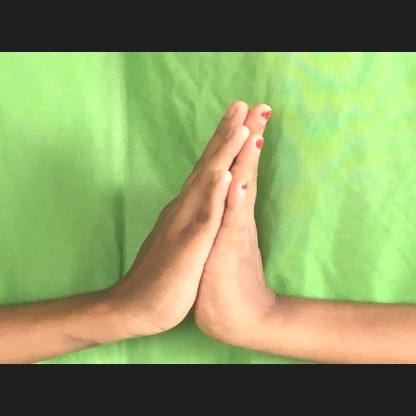
Mudra: Anjali